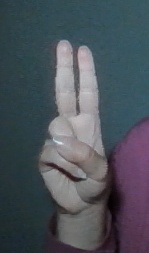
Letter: taa